Defense industry of Israel

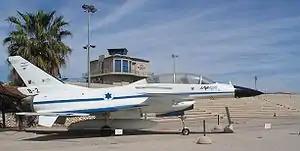
IAI Lavi

In 1980 the Government of Israel took the decision to use the experience IAI had accumulated to develop and manufacture a modern fighter plane to be the mainstay of the Israel Air Force. The aircraft, called the IAI Lavi ("lion cub"), was to be a superior attack aircraft with advanced weapons systems. It had its rollout in July 1986 and successful maiden flight in December 1986.